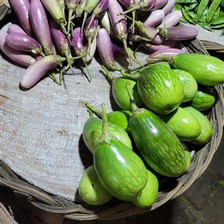
Label: others